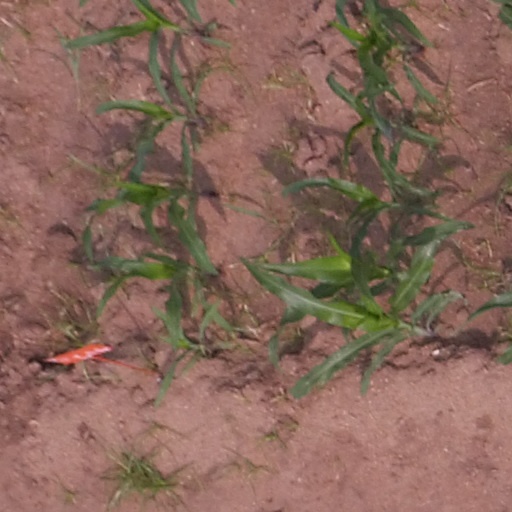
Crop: maize; corn